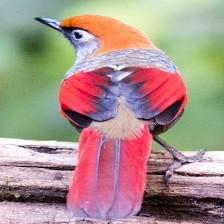
Species: RED TAILED THRUSH
Scientific name: NEOCOSSYPHUS RUFUS